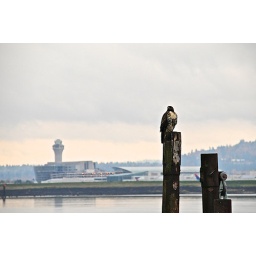
PDX tower in the back ground